History of Catalan

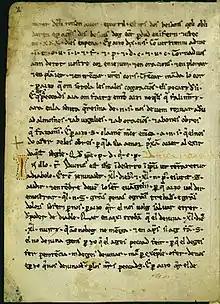
"Les Homilies d'Organyà" (12th century), first written in Catalan.

By the 9th century, the Catalan language had developed from Vulgar Latin on both sides of the eastern end of the Pyrenees mountains (counties of Rosselló, Empúries, Besalú, Cerdanya, Urgell, Pallars and Ribagorça), as well as in the territories of the Roman province and later archdiocese of Tarraconensis to the south. From the 8th century on, the Catalan counts extended their territory southwards and westwards, conquering territories then occupied by Muslims, bringing their language with them.